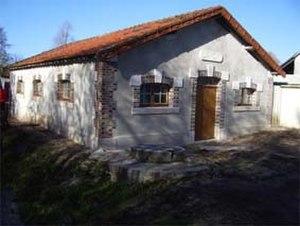
Le Lavoir, Aillant-sur-Milleron, Loiret, Centre, France
Aillant-sur-Milleron est une commune française située dans le département du Loiret en région Centre-Val de Loire.